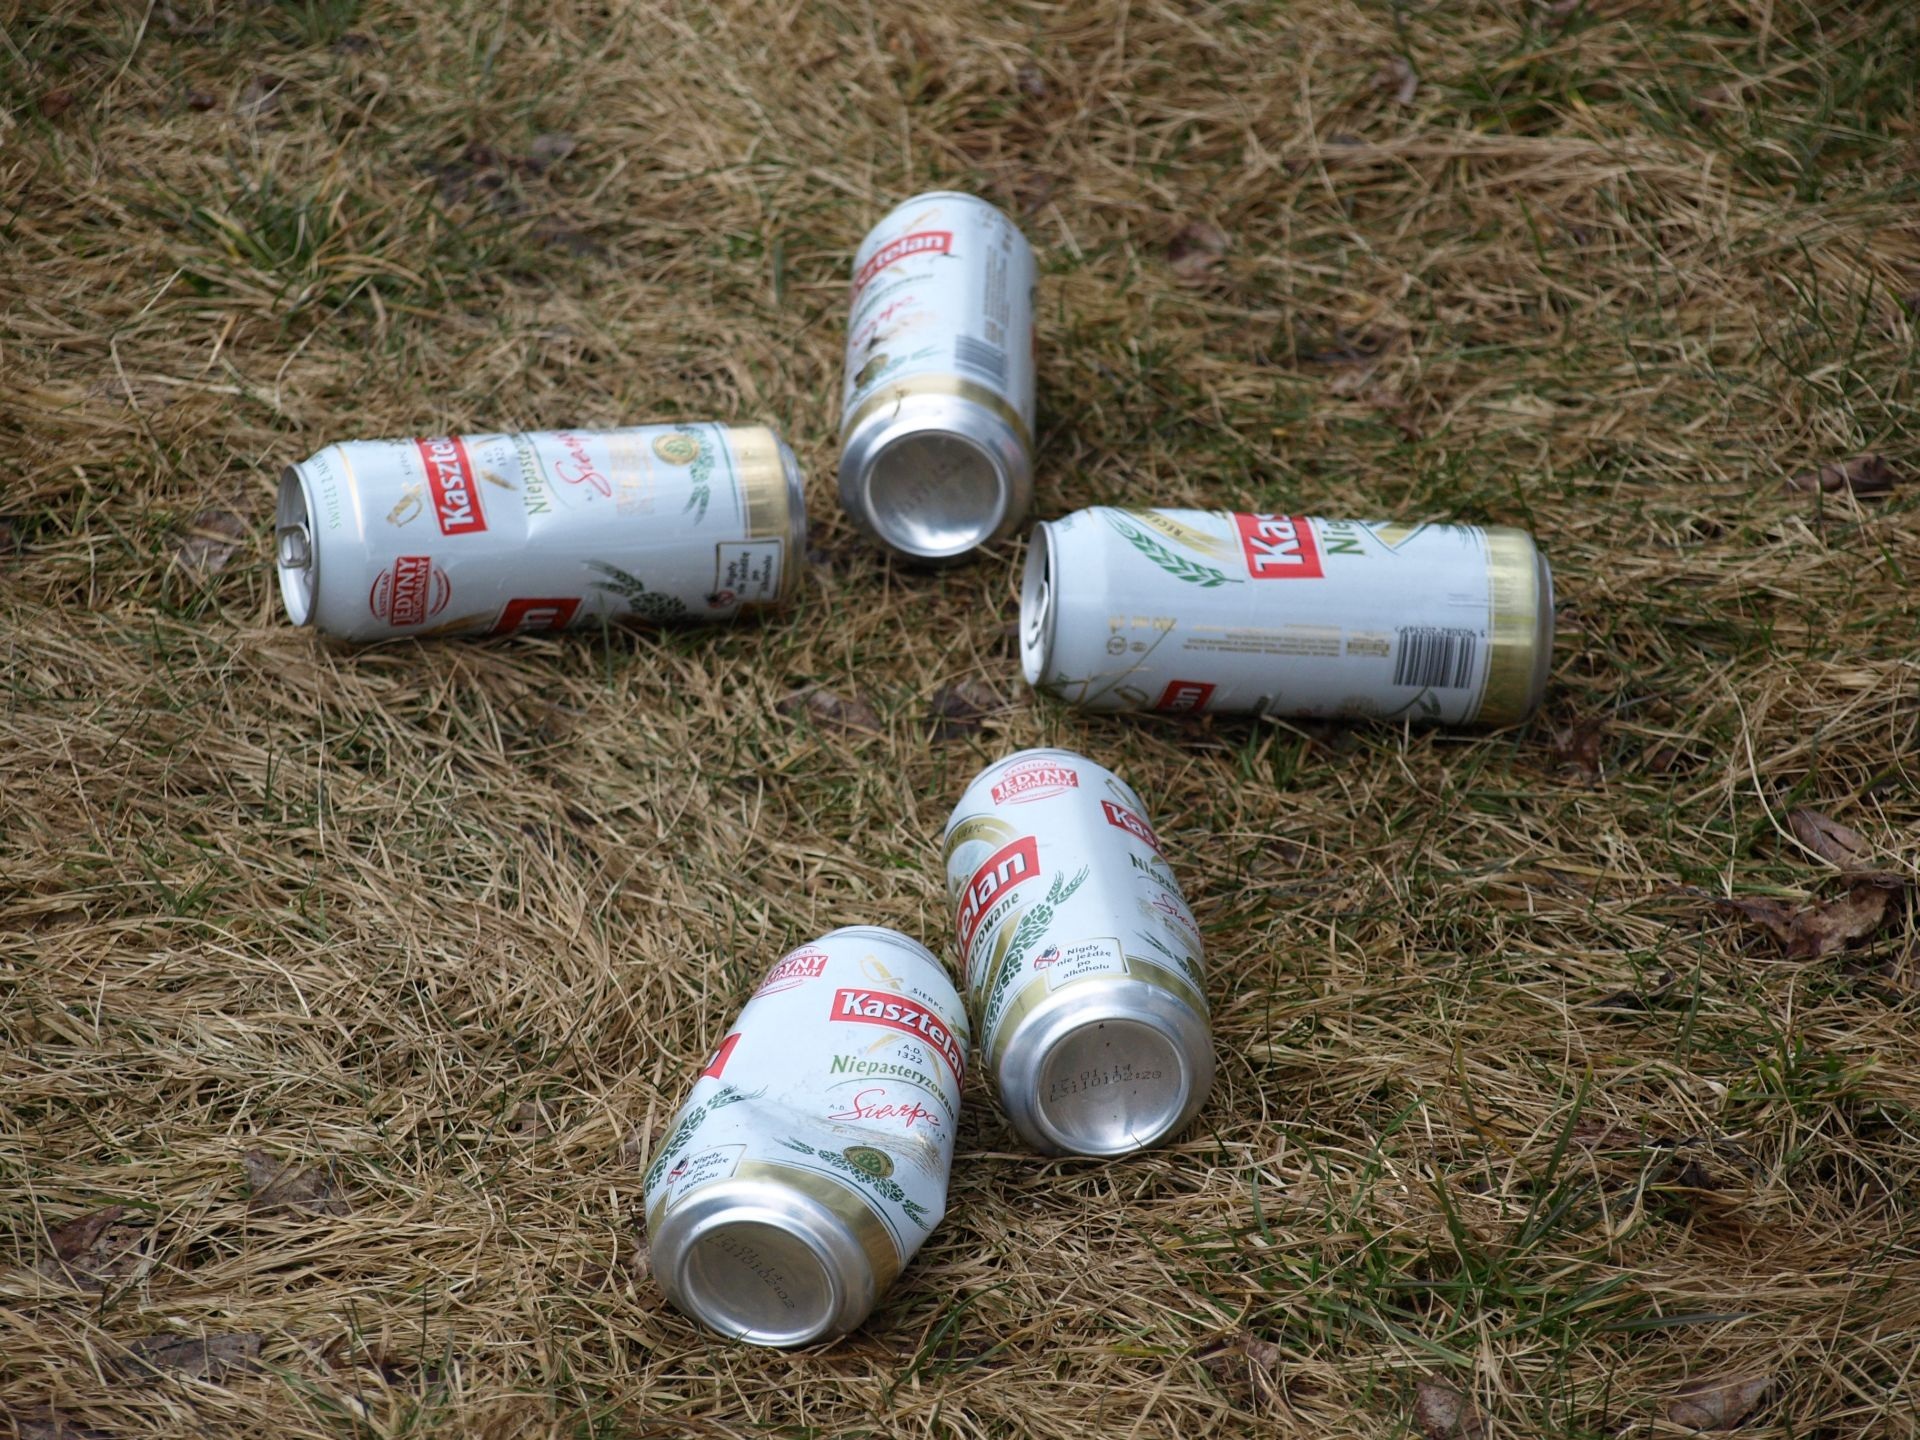
water, agriculture, beer, ecology, rubbish, litter, waste, cans, aluminium, man made object, pipeline transport